Harwich station (Massachusetts)

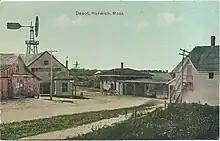
Early-20th-century postcard of the station

The Cape Cod Central Railroad opened between and in December 1865. Harwich was among the initial stations on the line. The Cape Cod Central merged in 1868 into the Cape Cod Railroad, which in turn became part of the Old Colony Railroad in 1872. A nearby building was purchased in 1878 for use as a freight house.